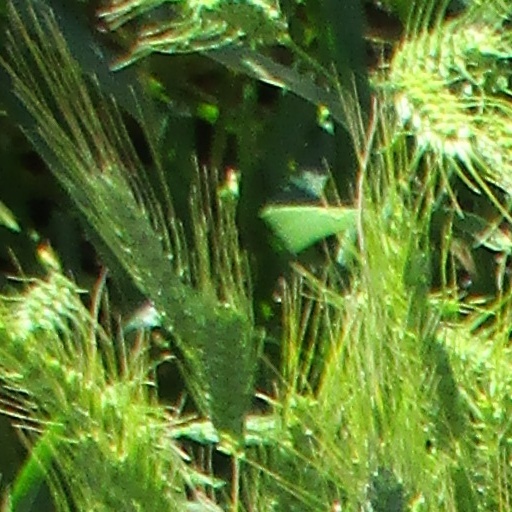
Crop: wheat